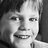
Emotion: happy